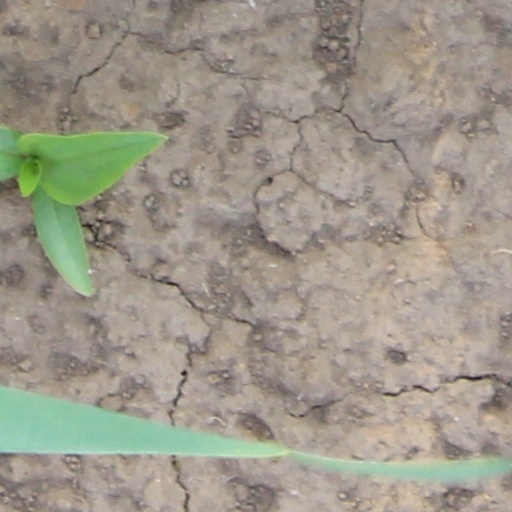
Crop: wheat